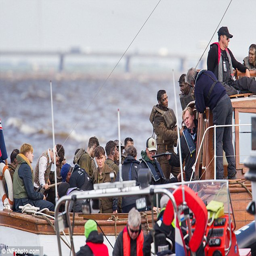
group shot : the cast , also including actors , took to the seas by boat